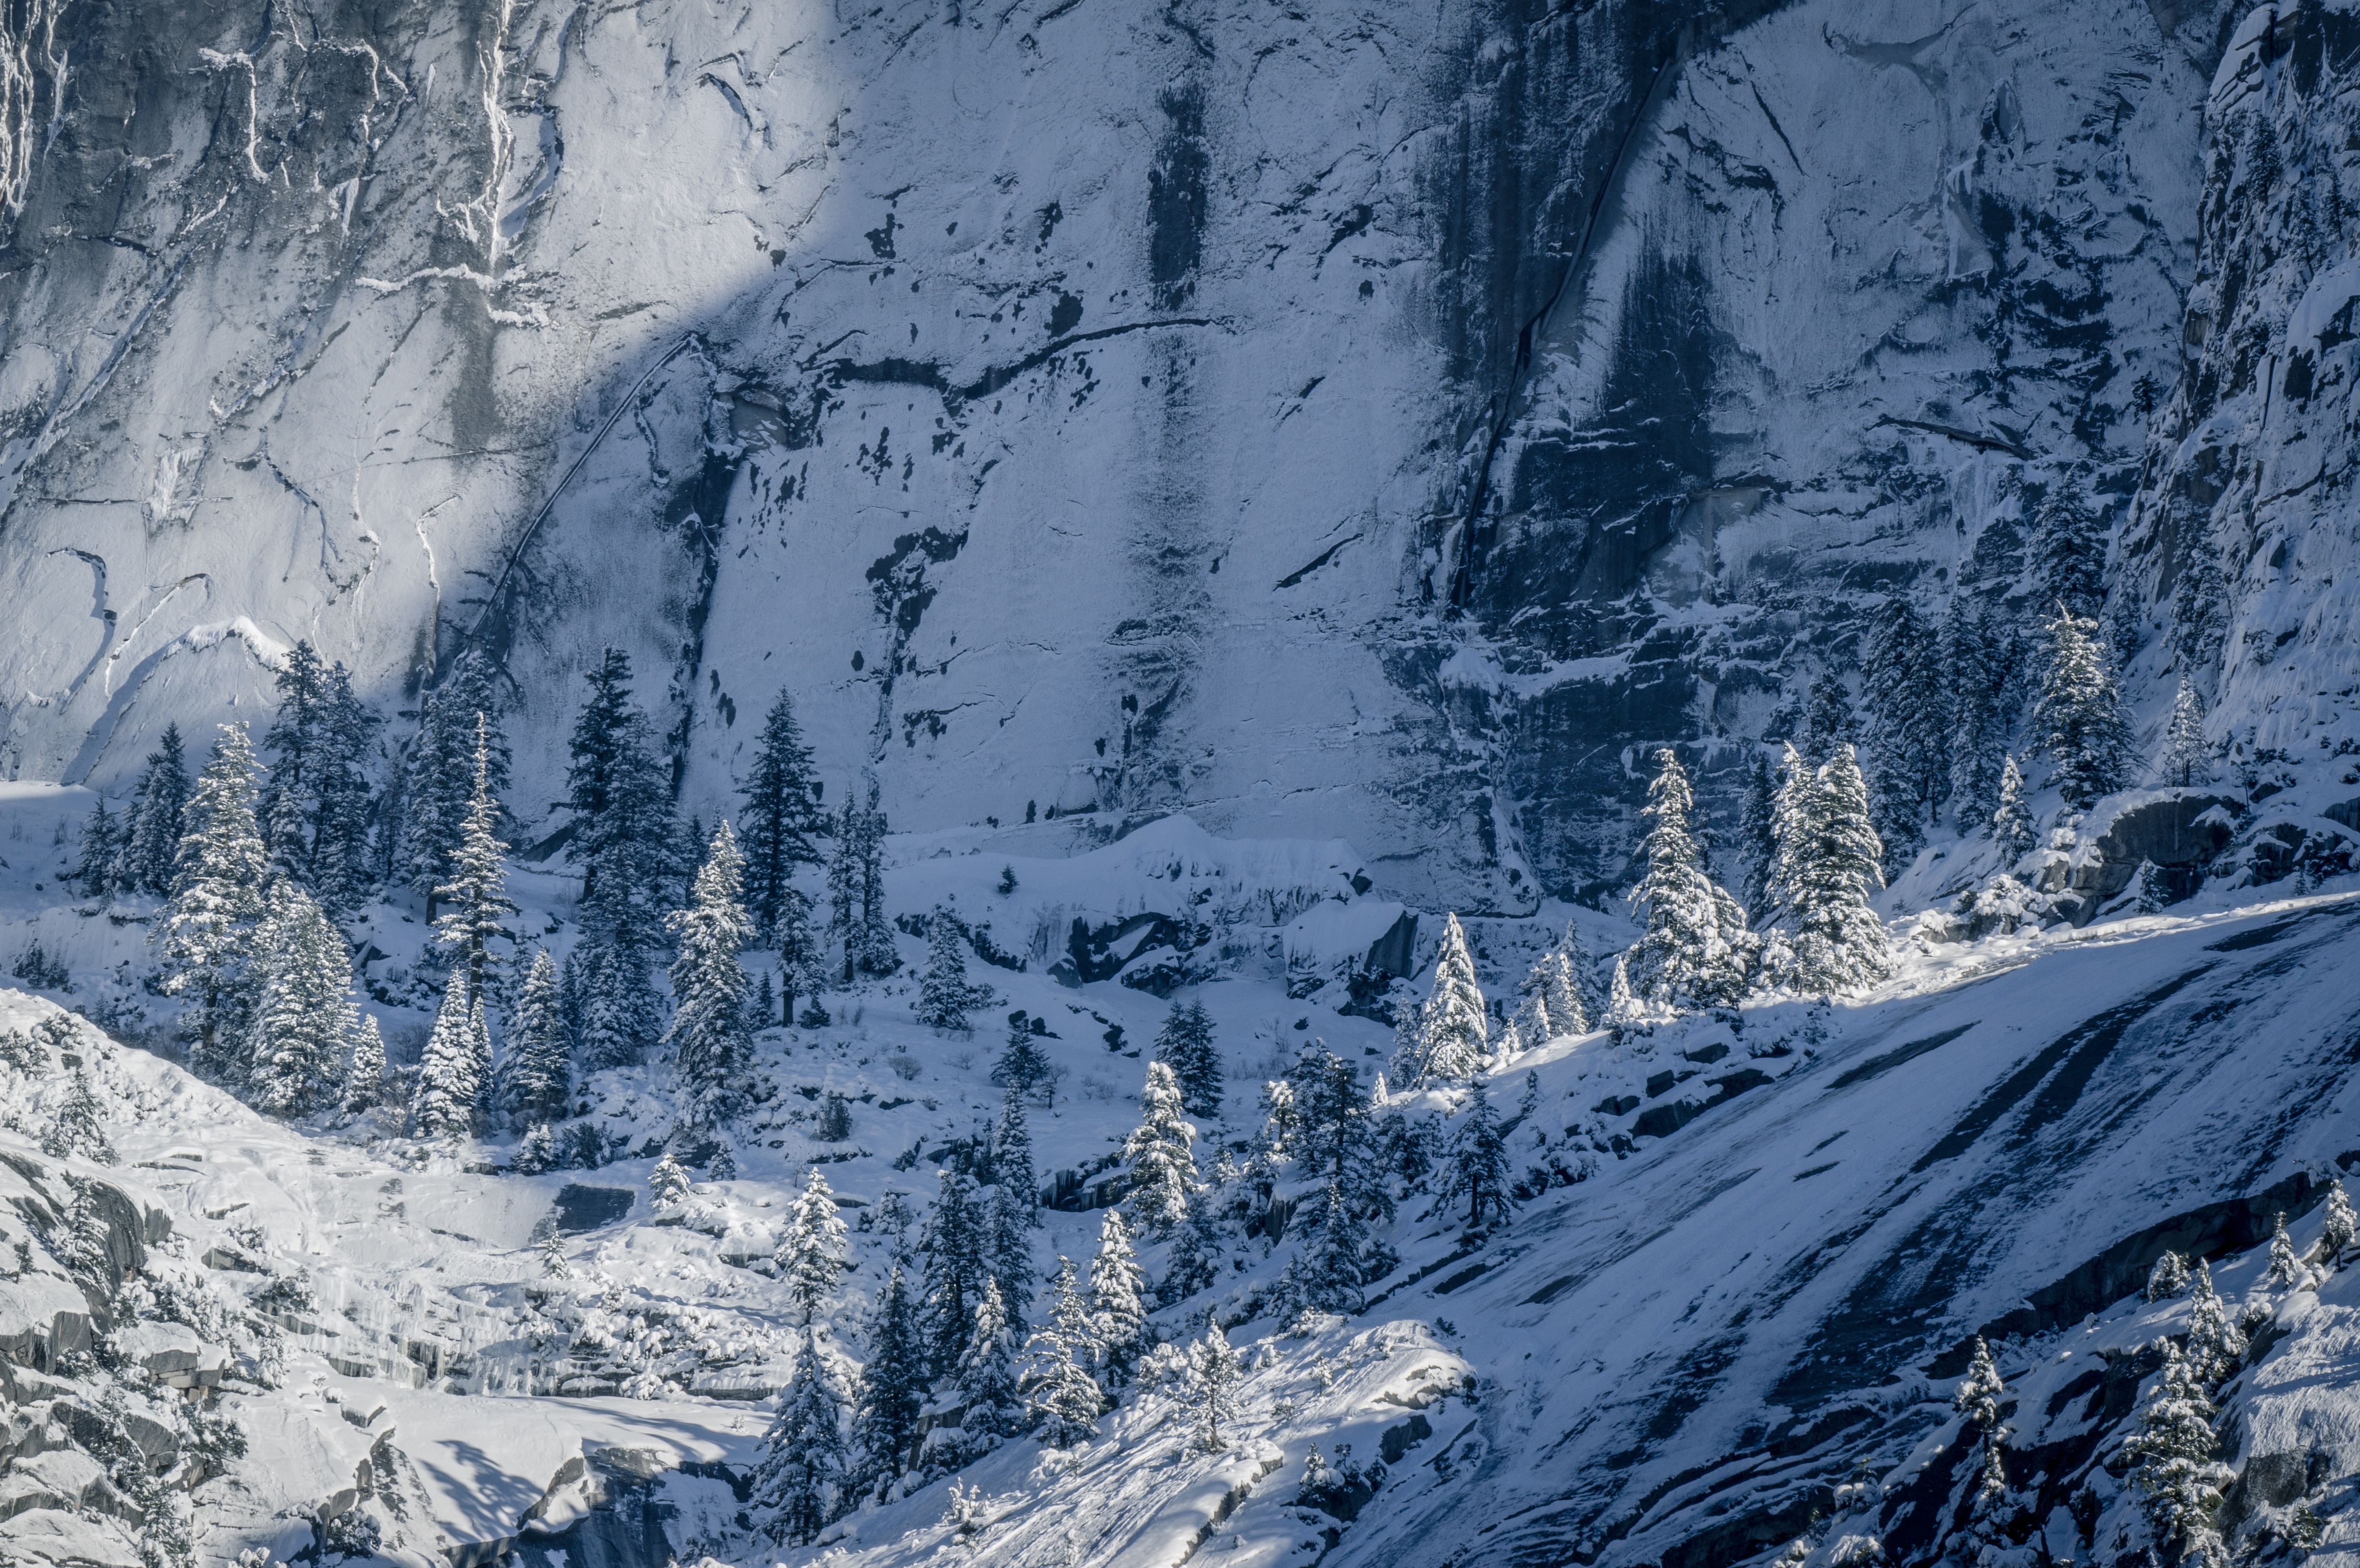
mountain, snow, winter, mountain range, weather, season, ridge, alps, cirque, piste, landform, mountainous landforms, geological phenomenon